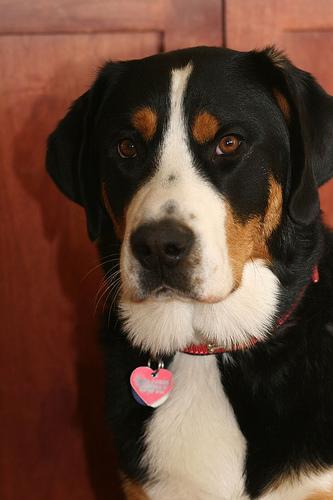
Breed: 237-n000086-Greater_Swiss_Mountain_dog